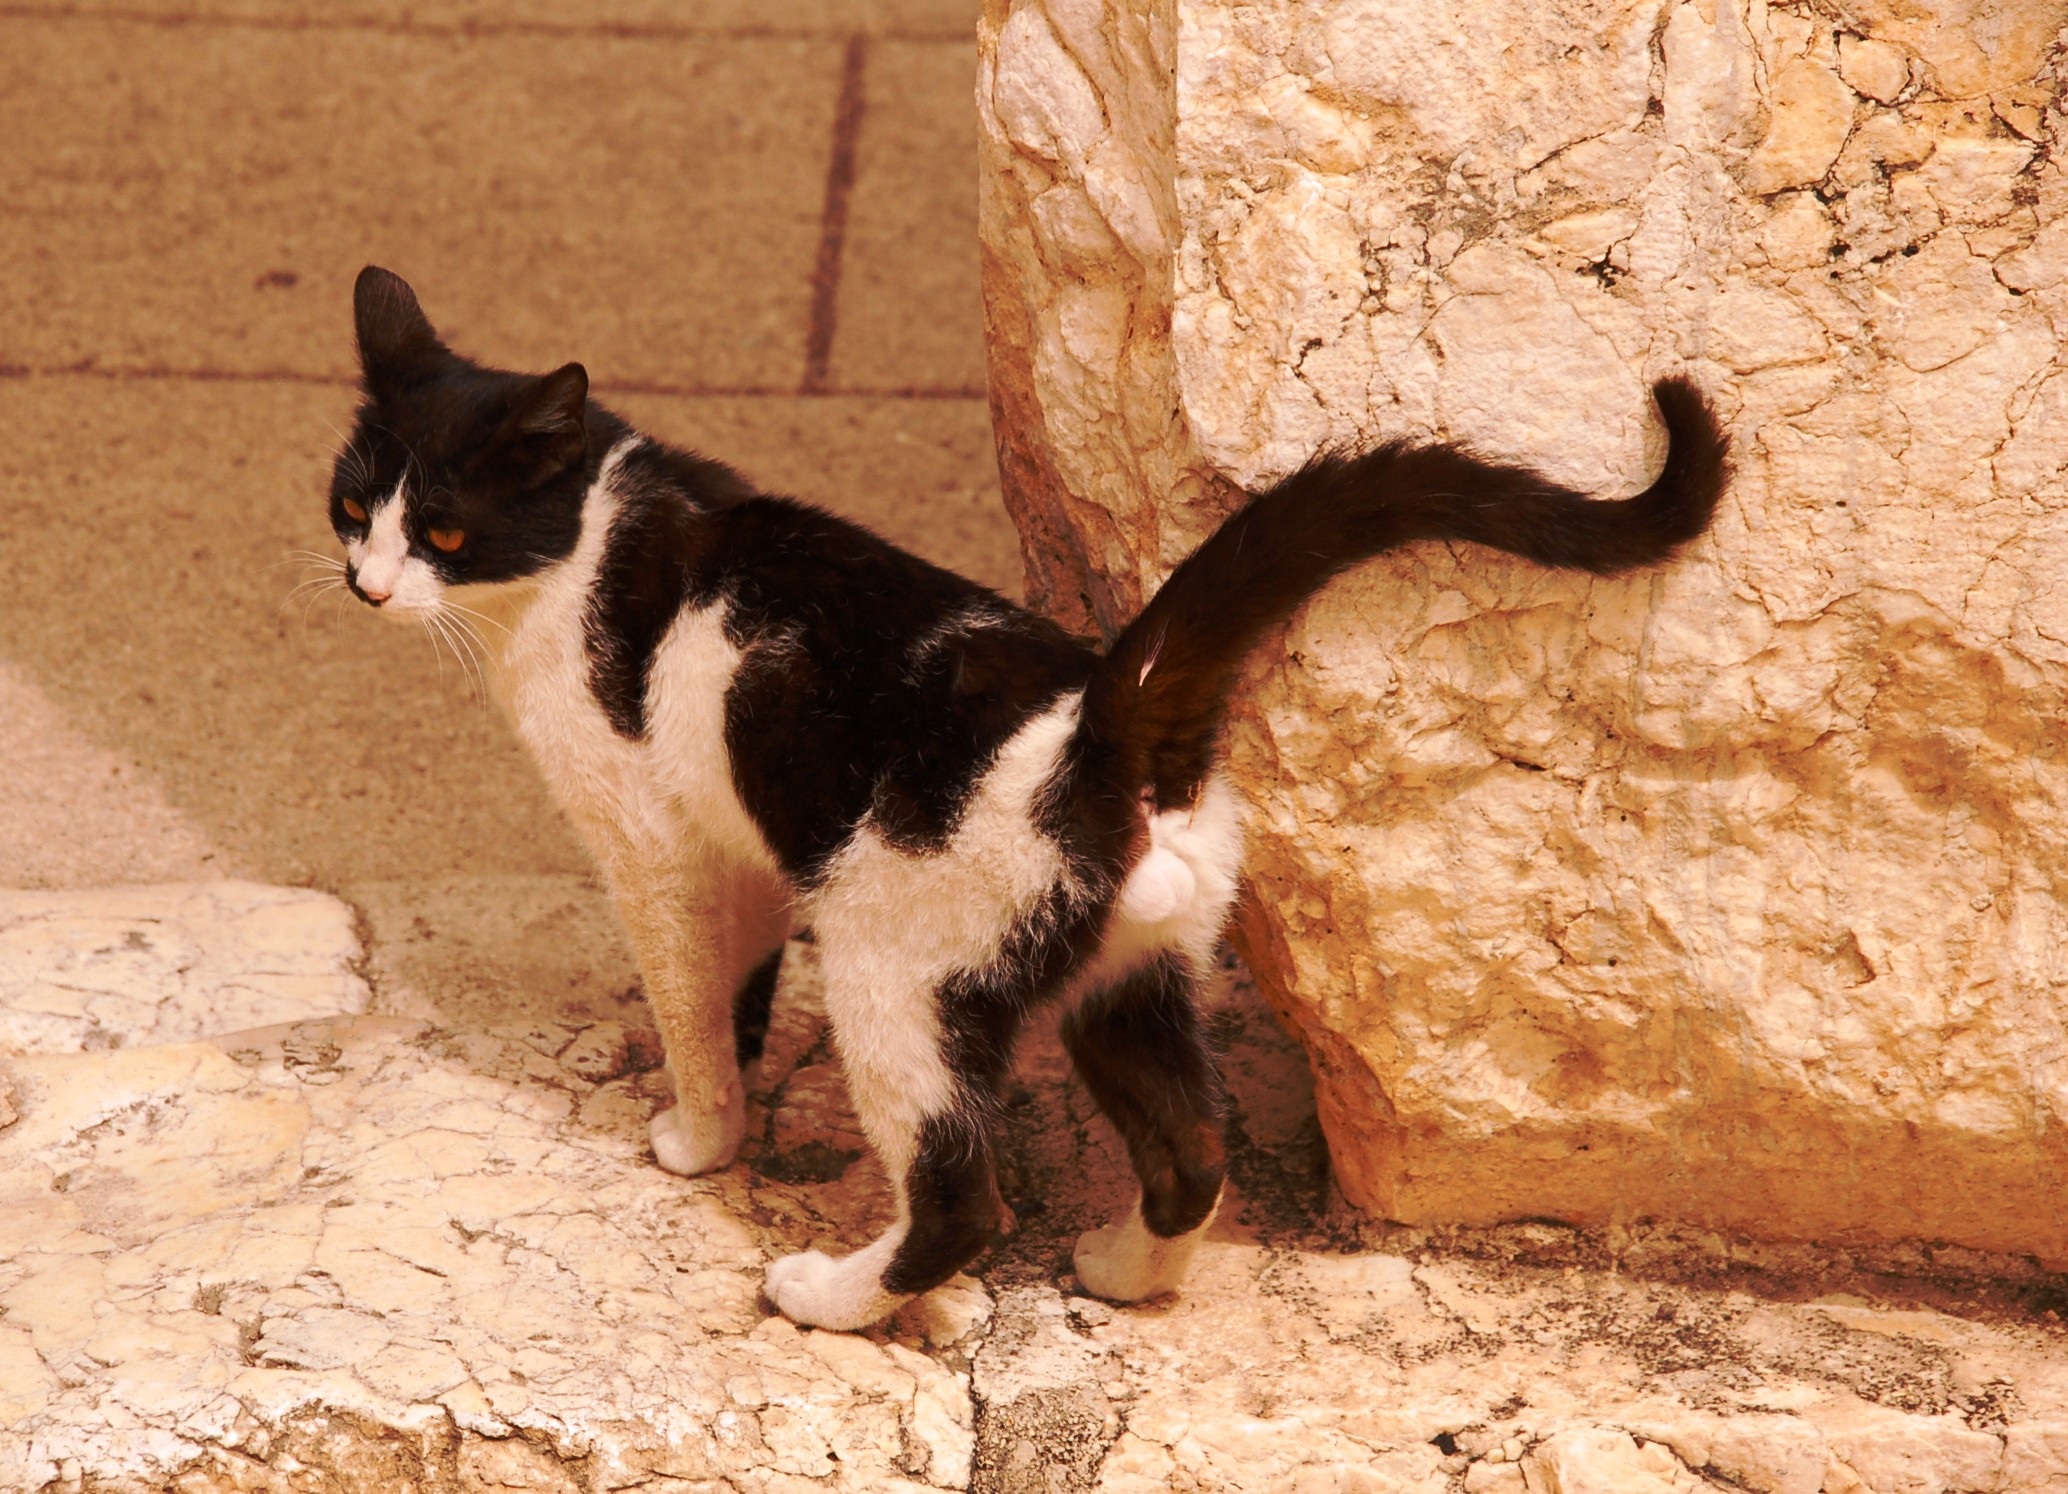
black and white, male, fur, kitten, cat, mammal, whiskers, homeless, vertebrate, tomcat, domestic cat, small to medium sized cats, cat like mammal